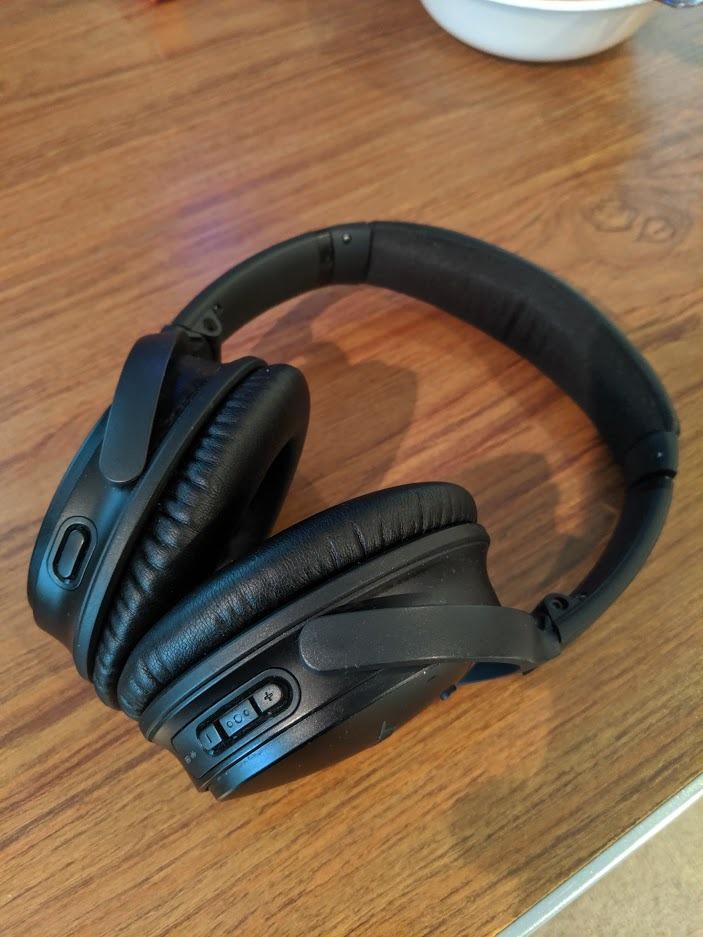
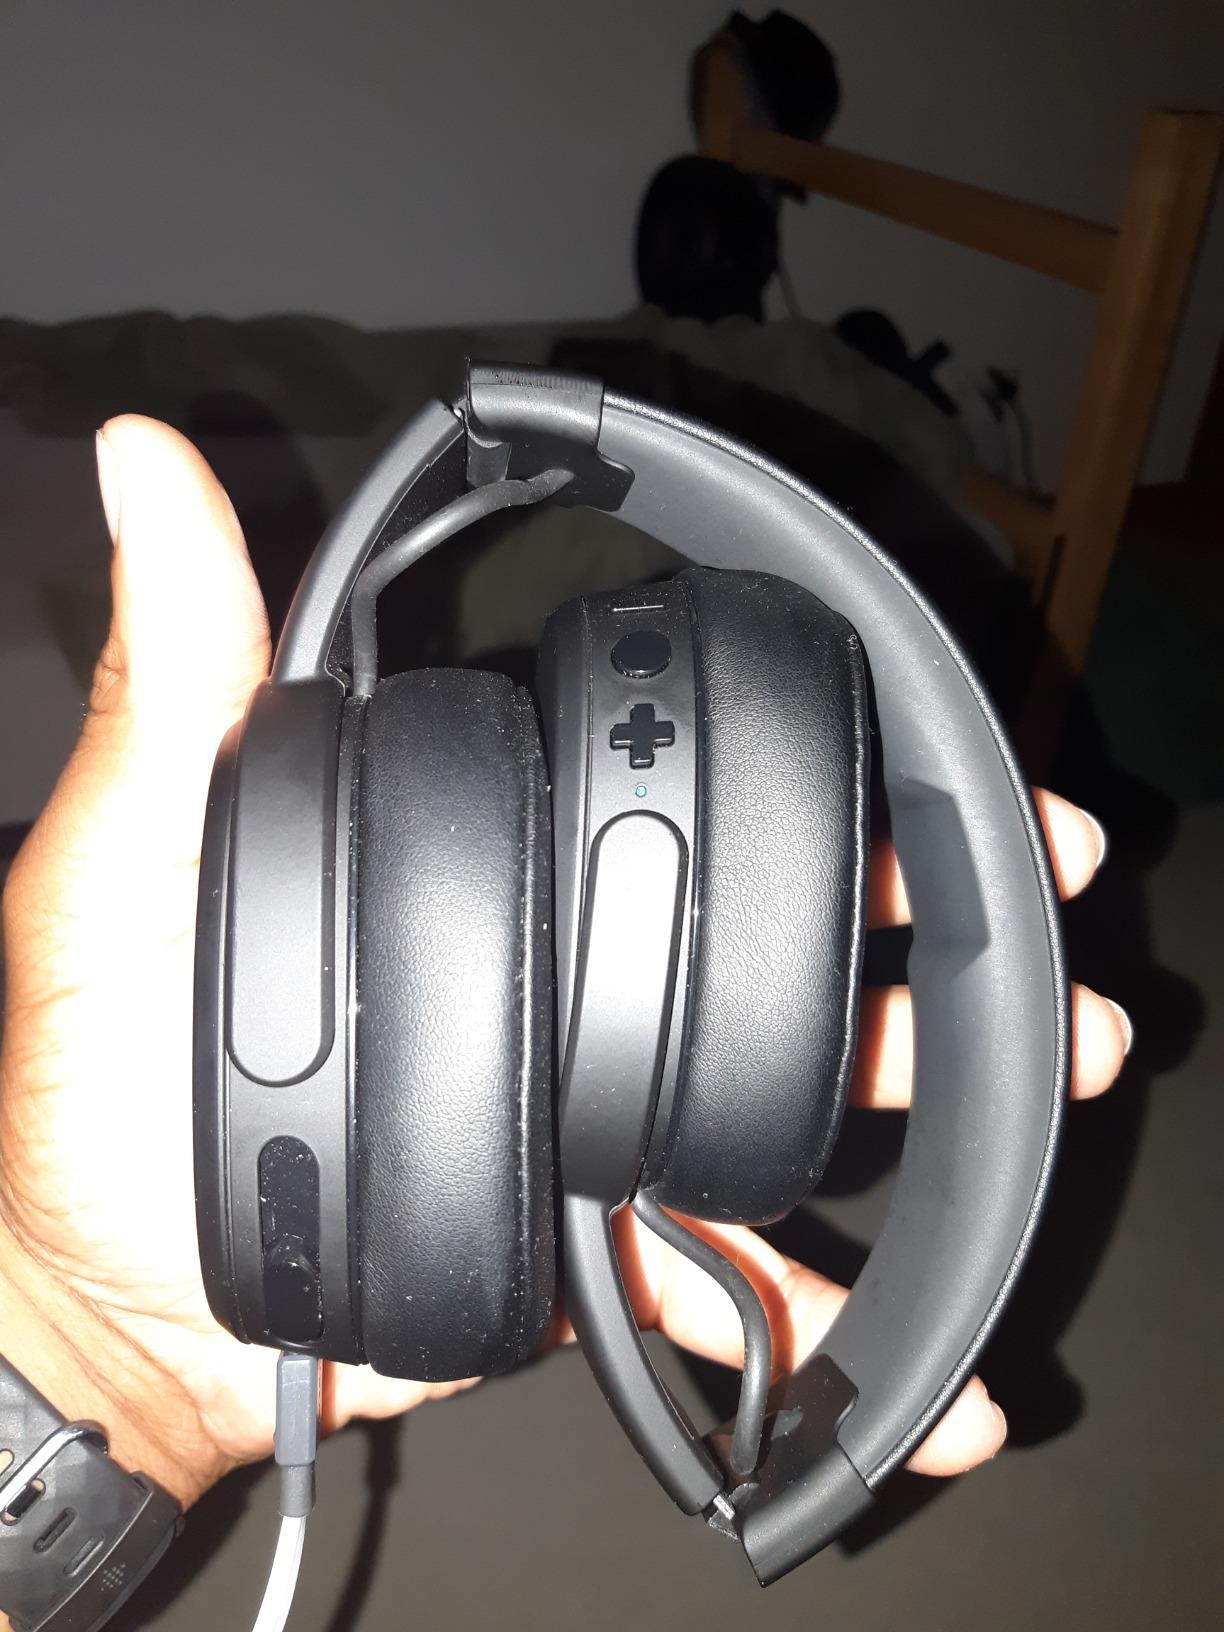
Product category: headphones
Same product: no